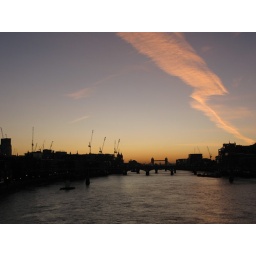
Sunrise over tower bridge